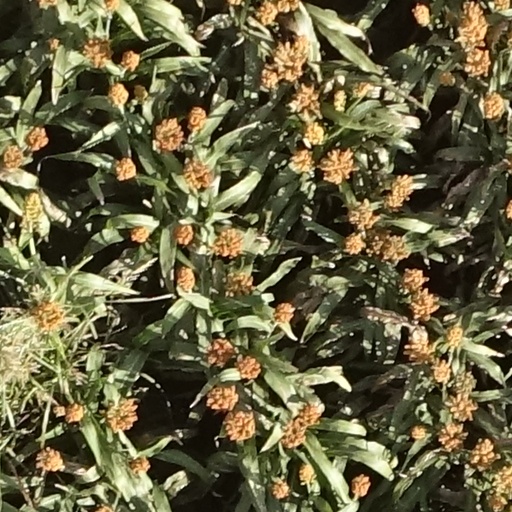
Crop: sorghum